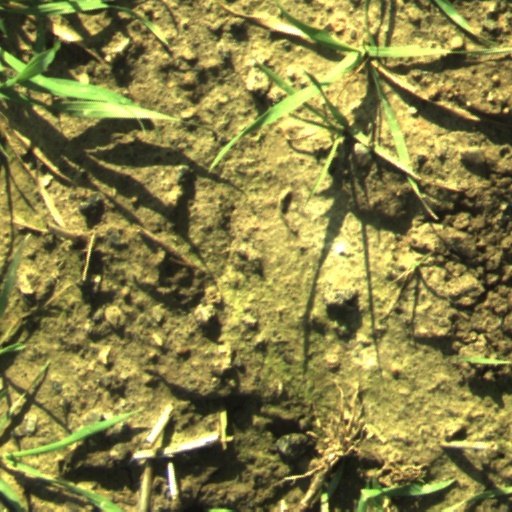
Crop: wheat